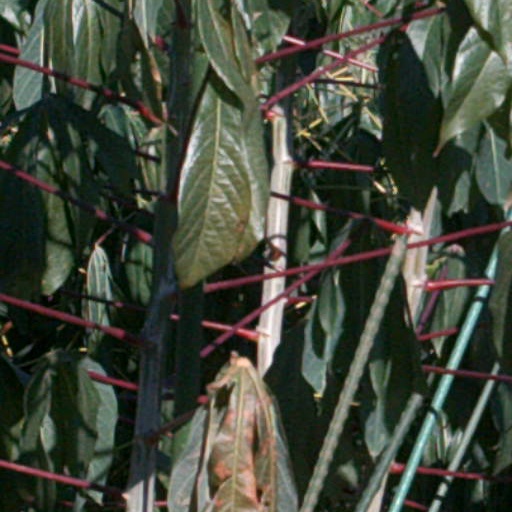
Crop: cassava